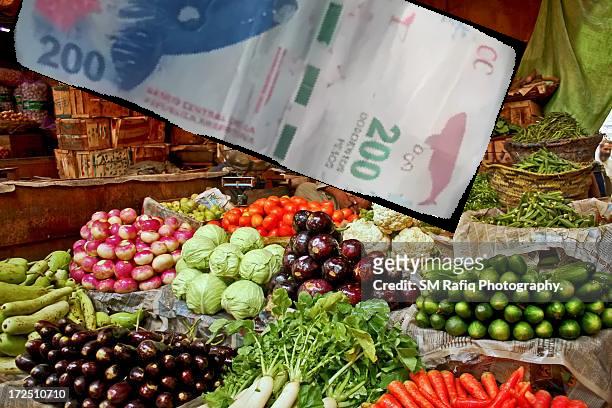
Denominación: 200